Max Hussarek von Heinlein

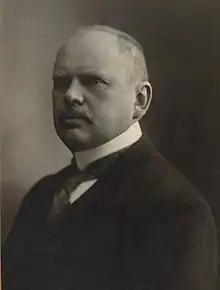
Minister-president Hussarek,

Maximilian Hussarek von Heinlein (3 May 1865 – 6 March 1935), ennobled to the rank of Baron ("Freiherr") in 1917, was an Austrian statesman who served as the penultimate Minister-President of Cisleithania in the last stage of World War I, for three months in 1918.